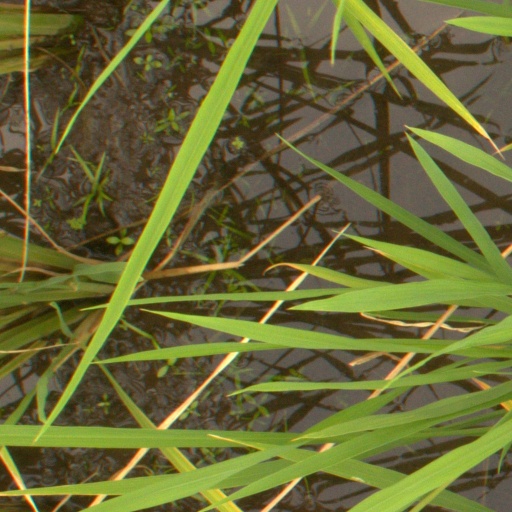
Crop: rice